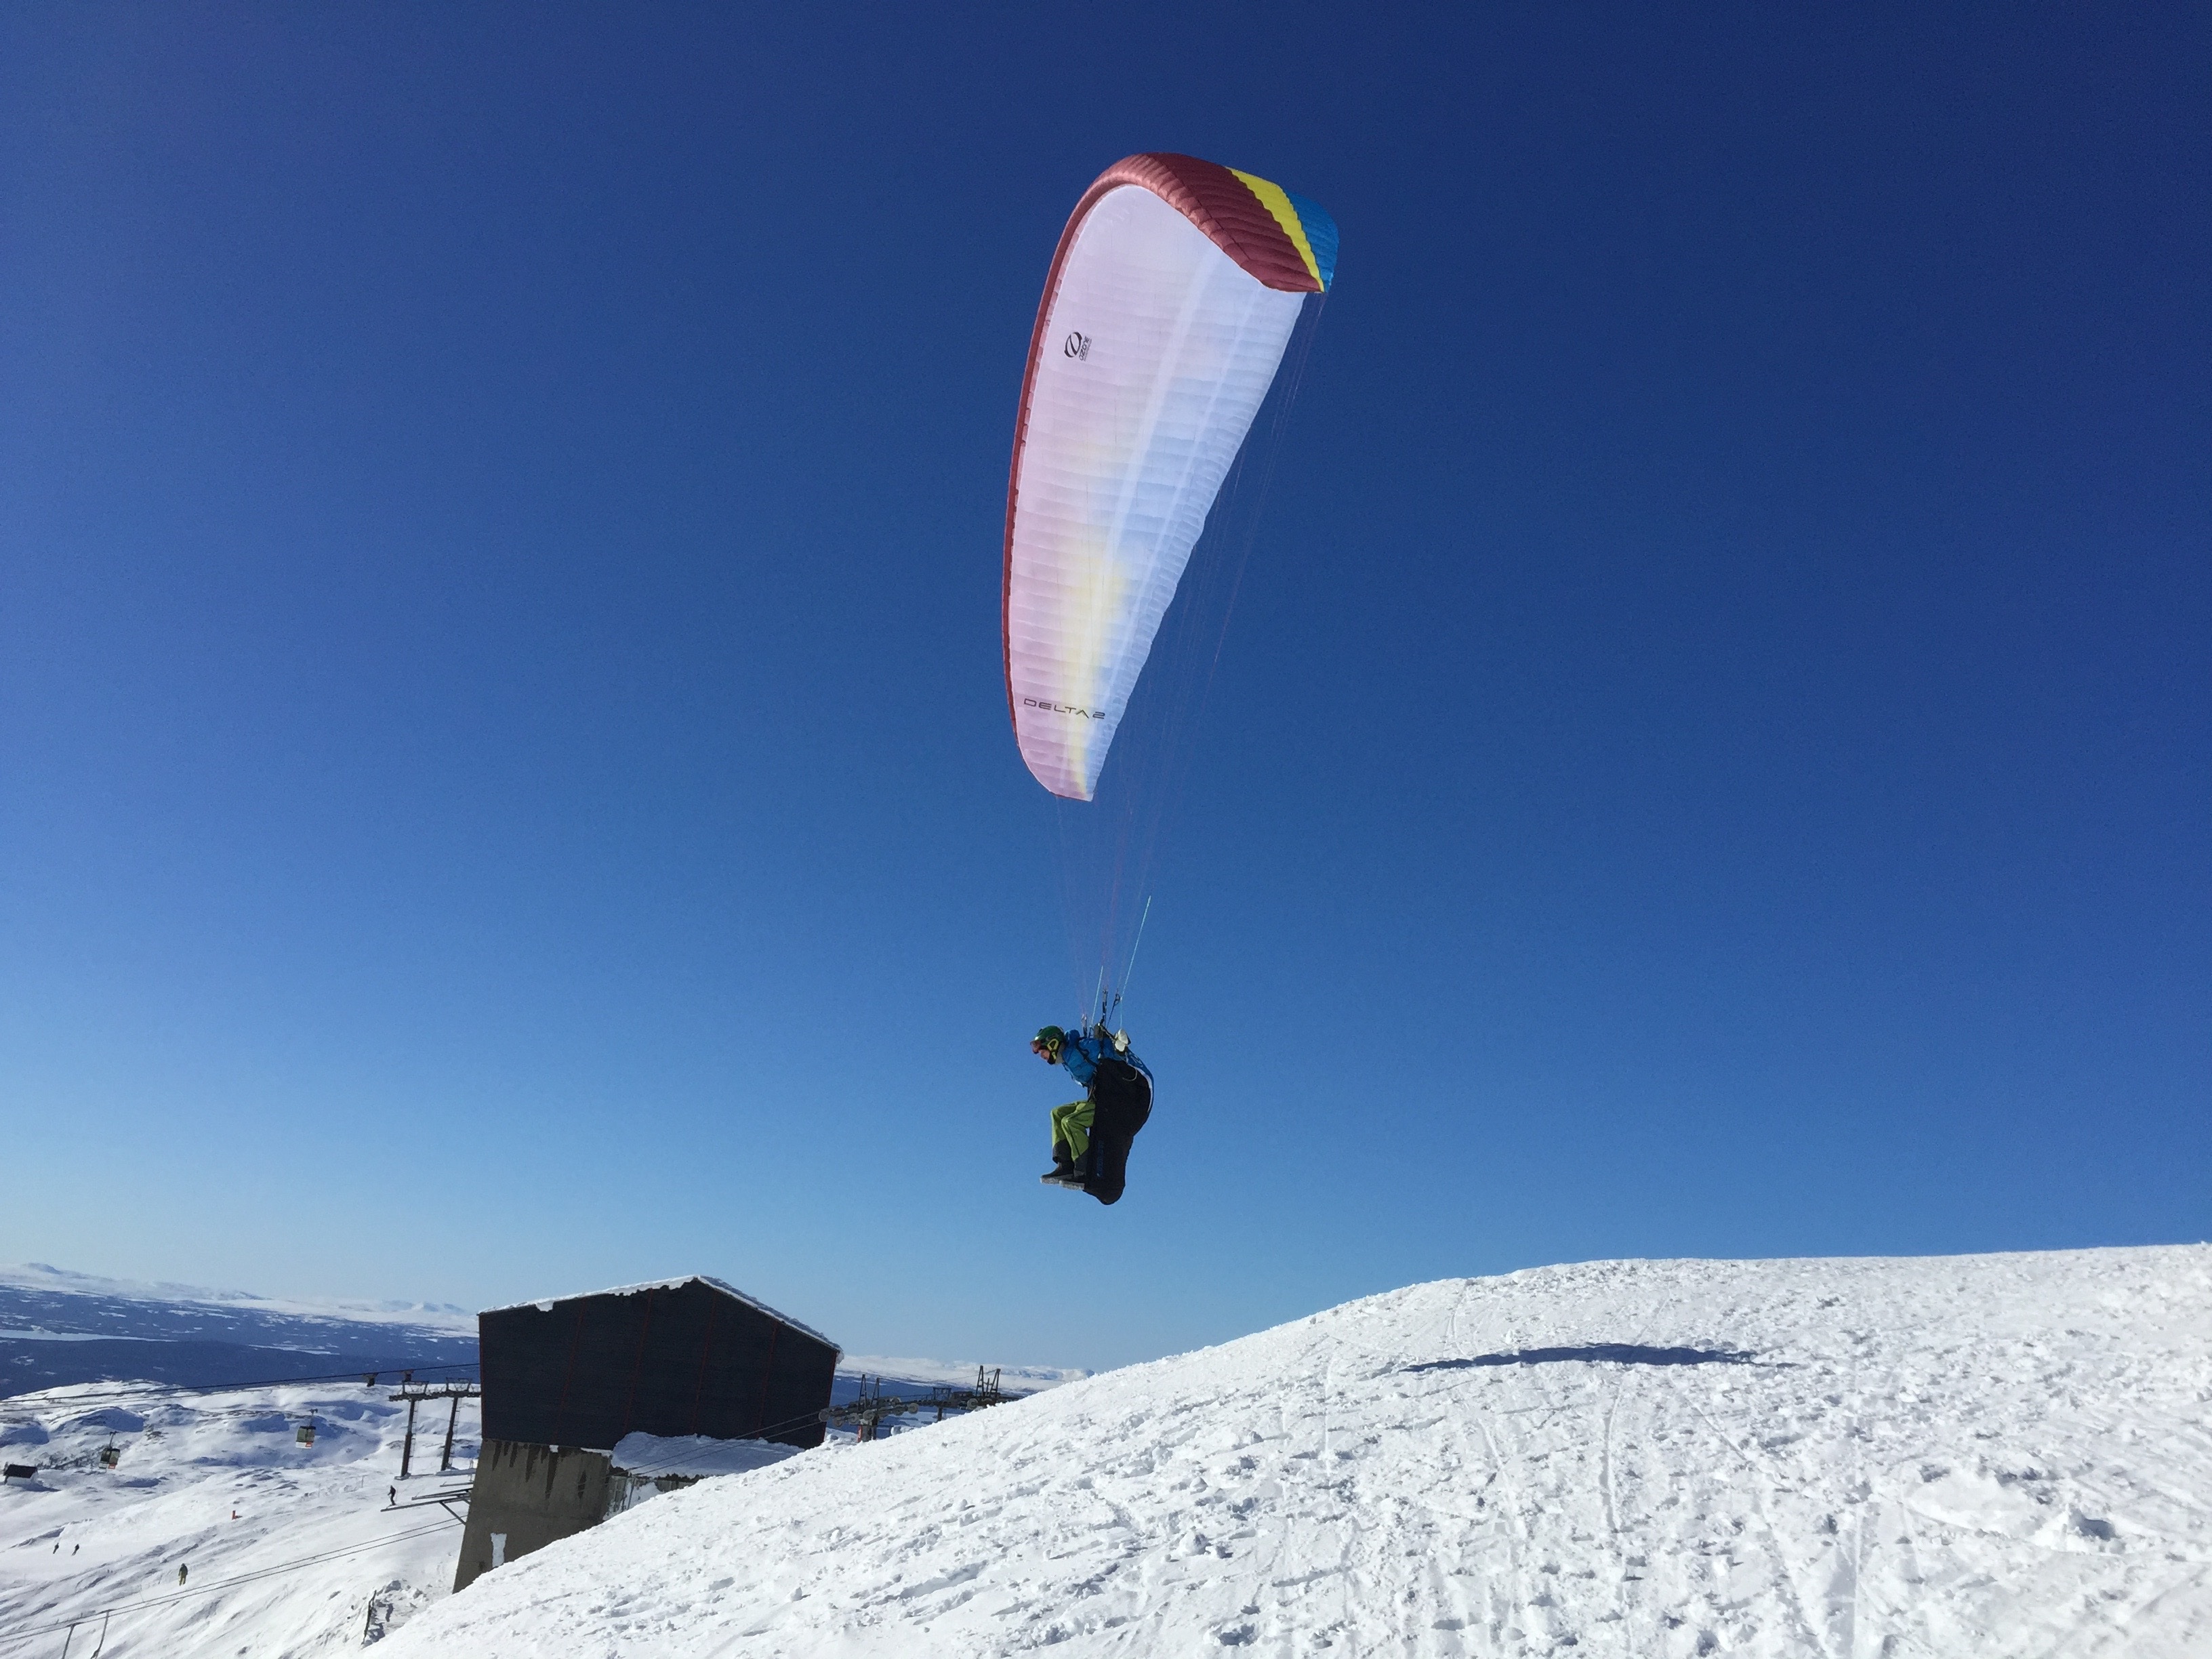
snow, winter, wing, extreme sport, mountain top, paragliding, sports equipment, blue sky, sports, are, himmel, fells, air sports, windsports